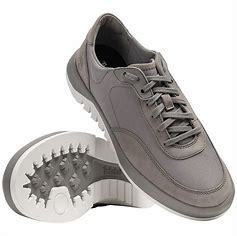
Brand: Timberland
Model: Supaway